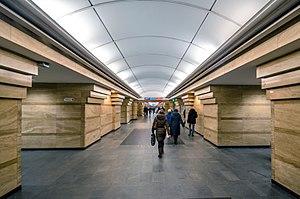
Spasskaïa est une station de la ligne 4 du Métro de Saint-Pétersbourg, en Russie.